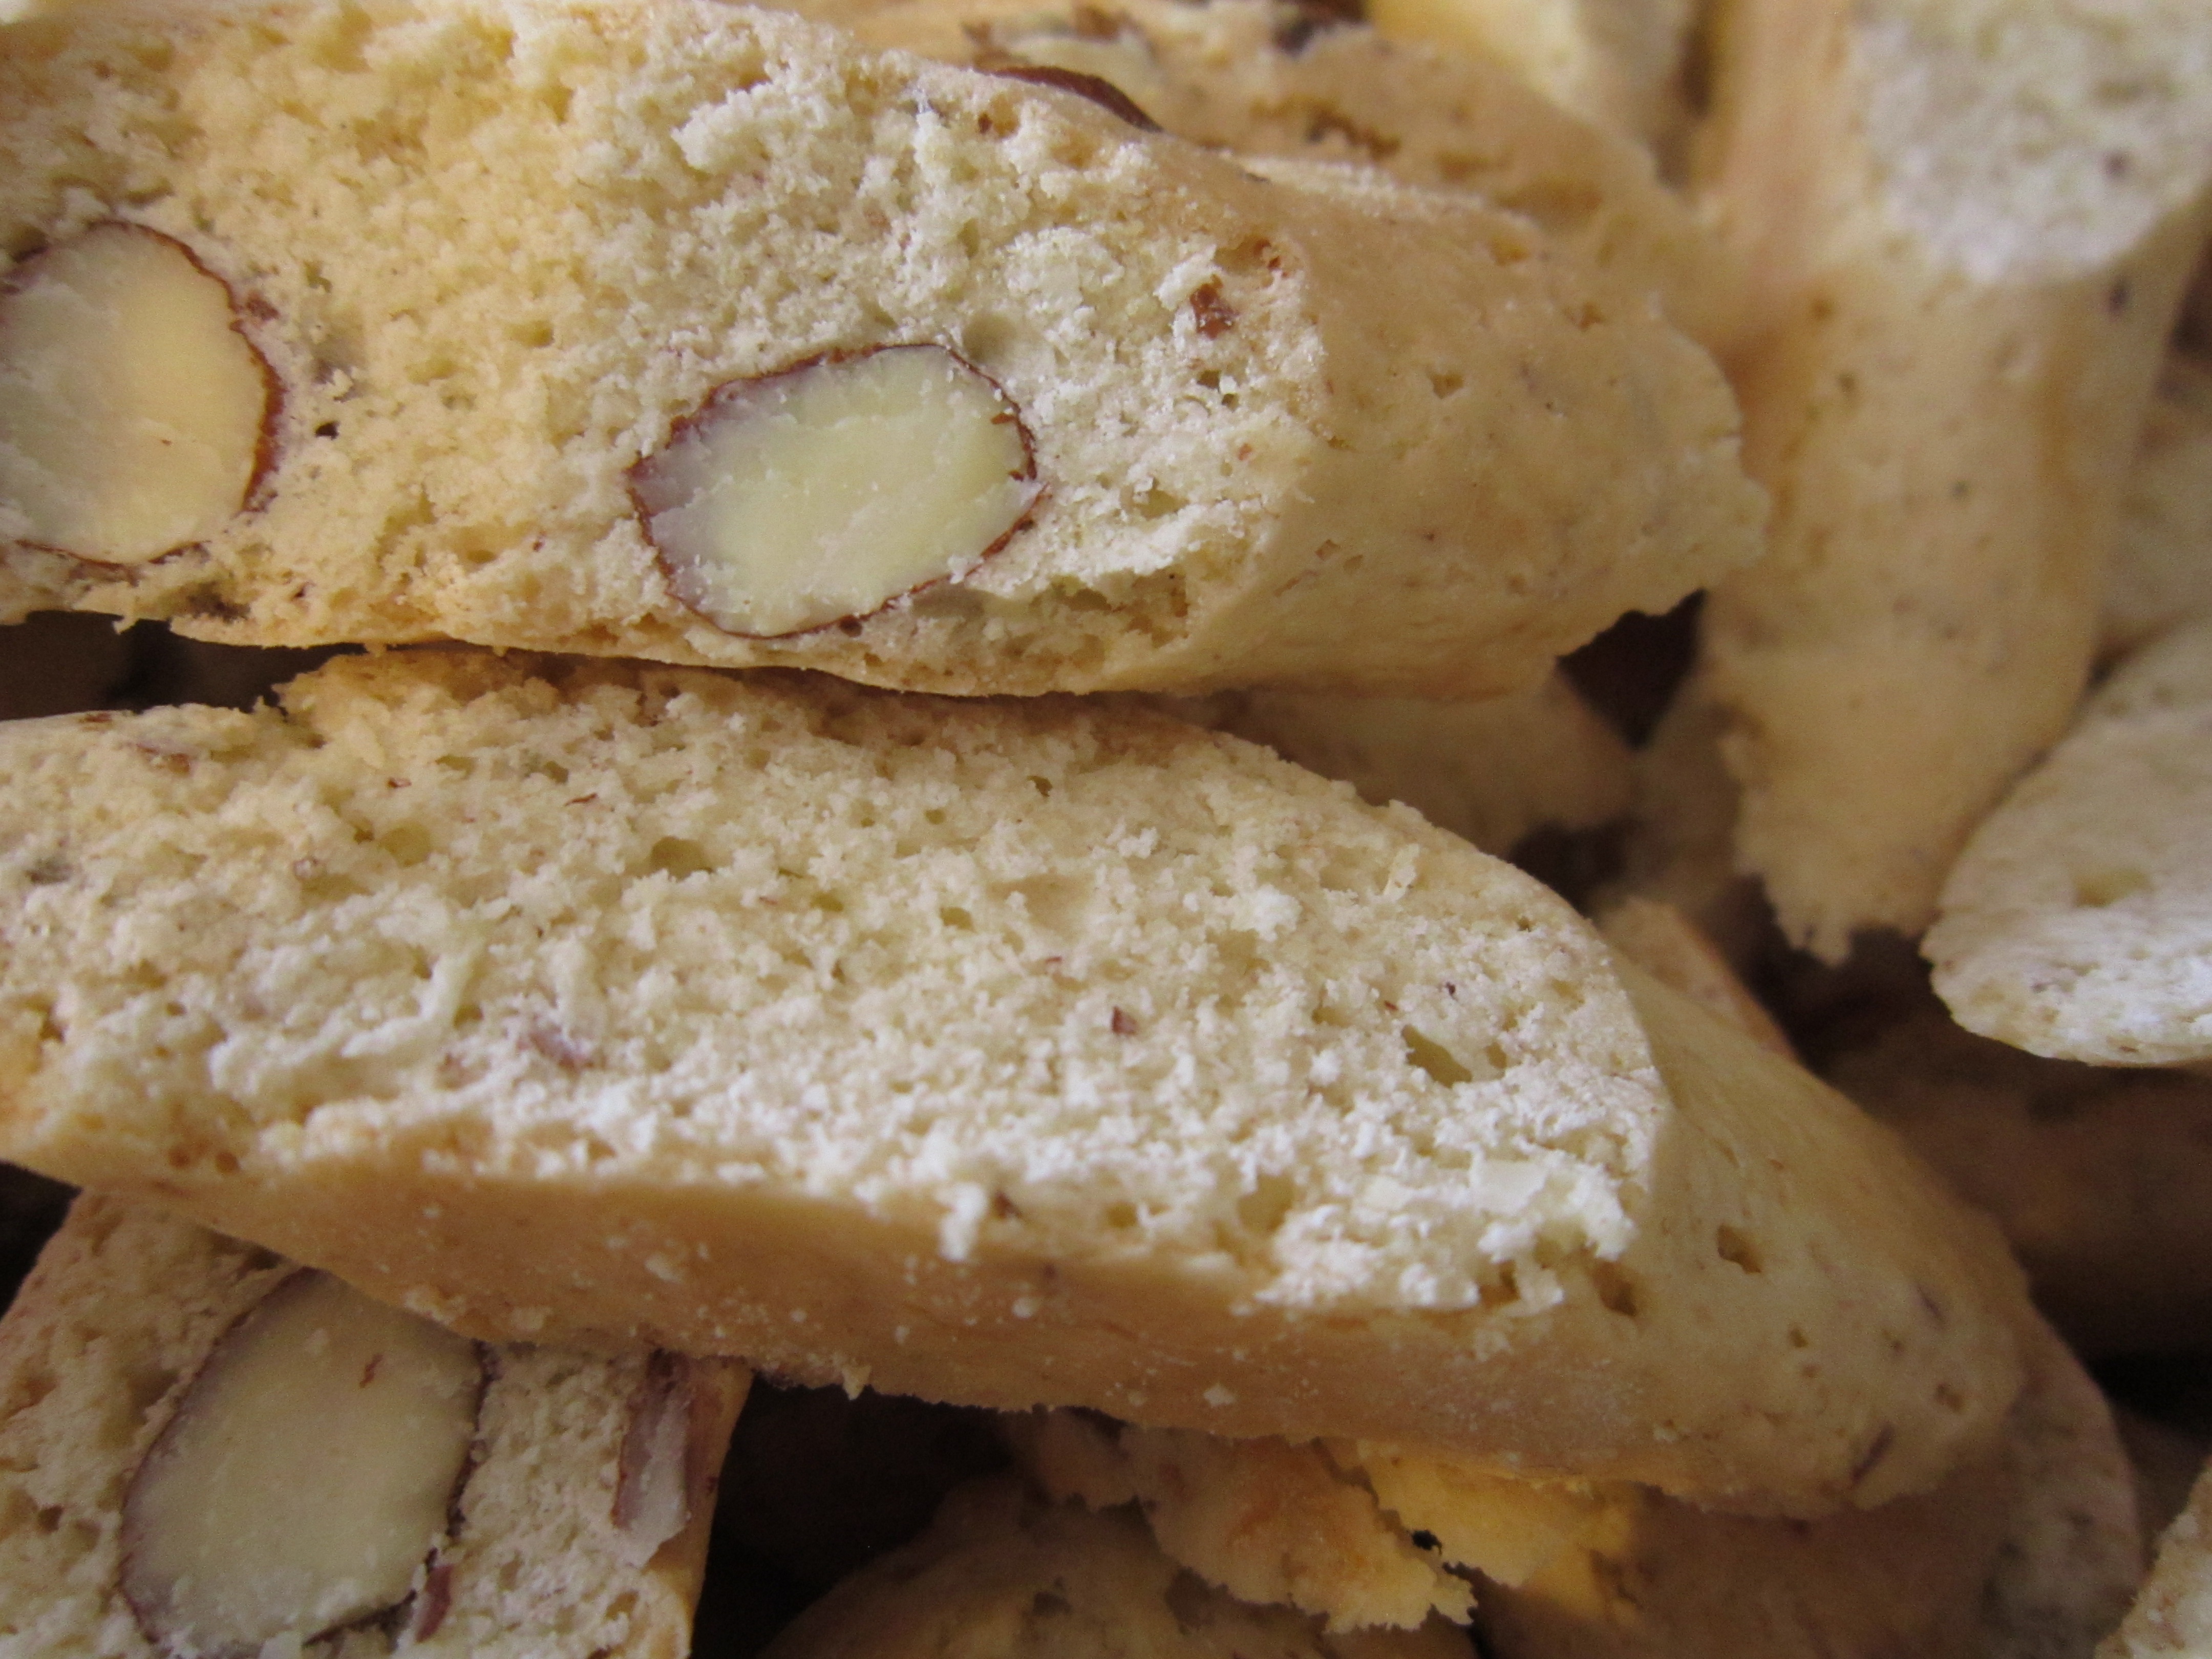
sweet, dish, meal, food, produce, breakfast, baking, cookie, dessert, eat, cuisine, delicious, bake, even baked, pastries, cookies, scone, baked goods, small cakes, nibble, cantuccini, snack food, cookies and crackers, focaccia